2017 ATP World Tour

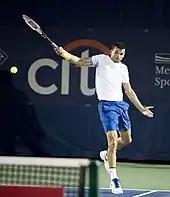
Grigor Dimitrov won the 2017 ATP Finals as undefeated champion, becoming the first debutant to win the season-ending championship since Àlex Corretja in 1998. Dimitrov ended the season at a career-high world No. 3 (only behind Nadal and Federer).

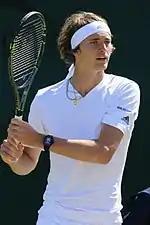
After becoming the first player born in the 1990s to win a Masters title (in Rome, def. Djokovic), Alexander Zverev entered the Top Ten at No. 10 on 22 May.

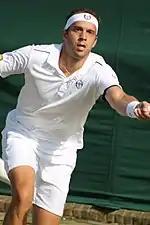
34-year-old Gilles Müller won his first two titles in Sydney (def. Evans) and Rosmalen (def. Karlović) after 16 years on the circuit.

These are the ATP rankings and yearly ATP Race rankings of the top 20 singles players, doubles players and doubles teams at the end of the 2017 season.